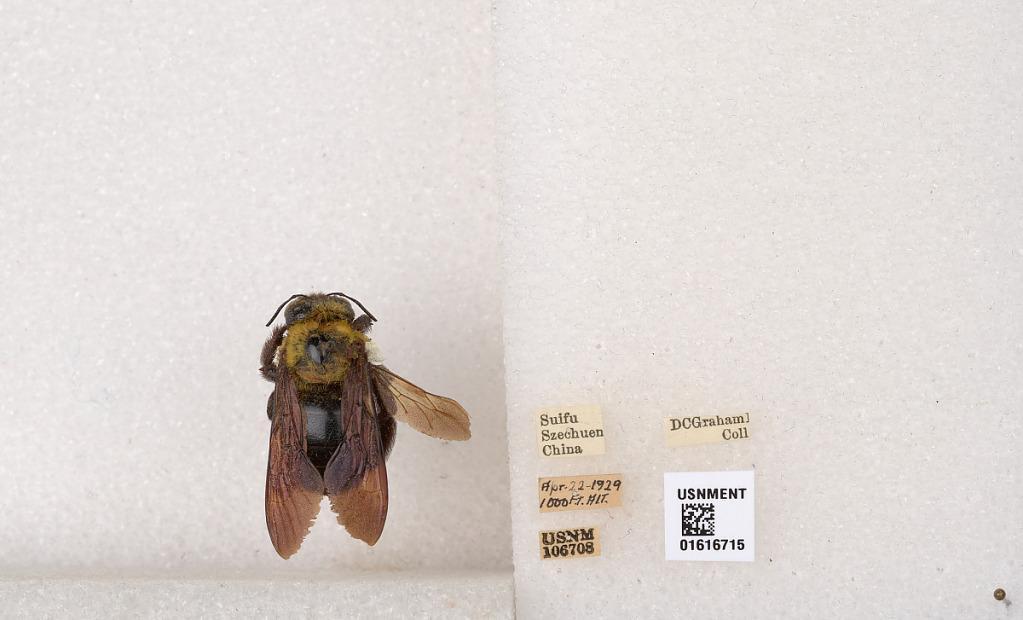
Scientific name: Xylocopa (Alloxylocopa) appendiculata appendiculata Smith
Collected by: D. Graham
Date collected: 1929-4-22
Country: China
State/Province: Sichuan
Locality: Suifu
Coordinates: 28.7706, 104.63